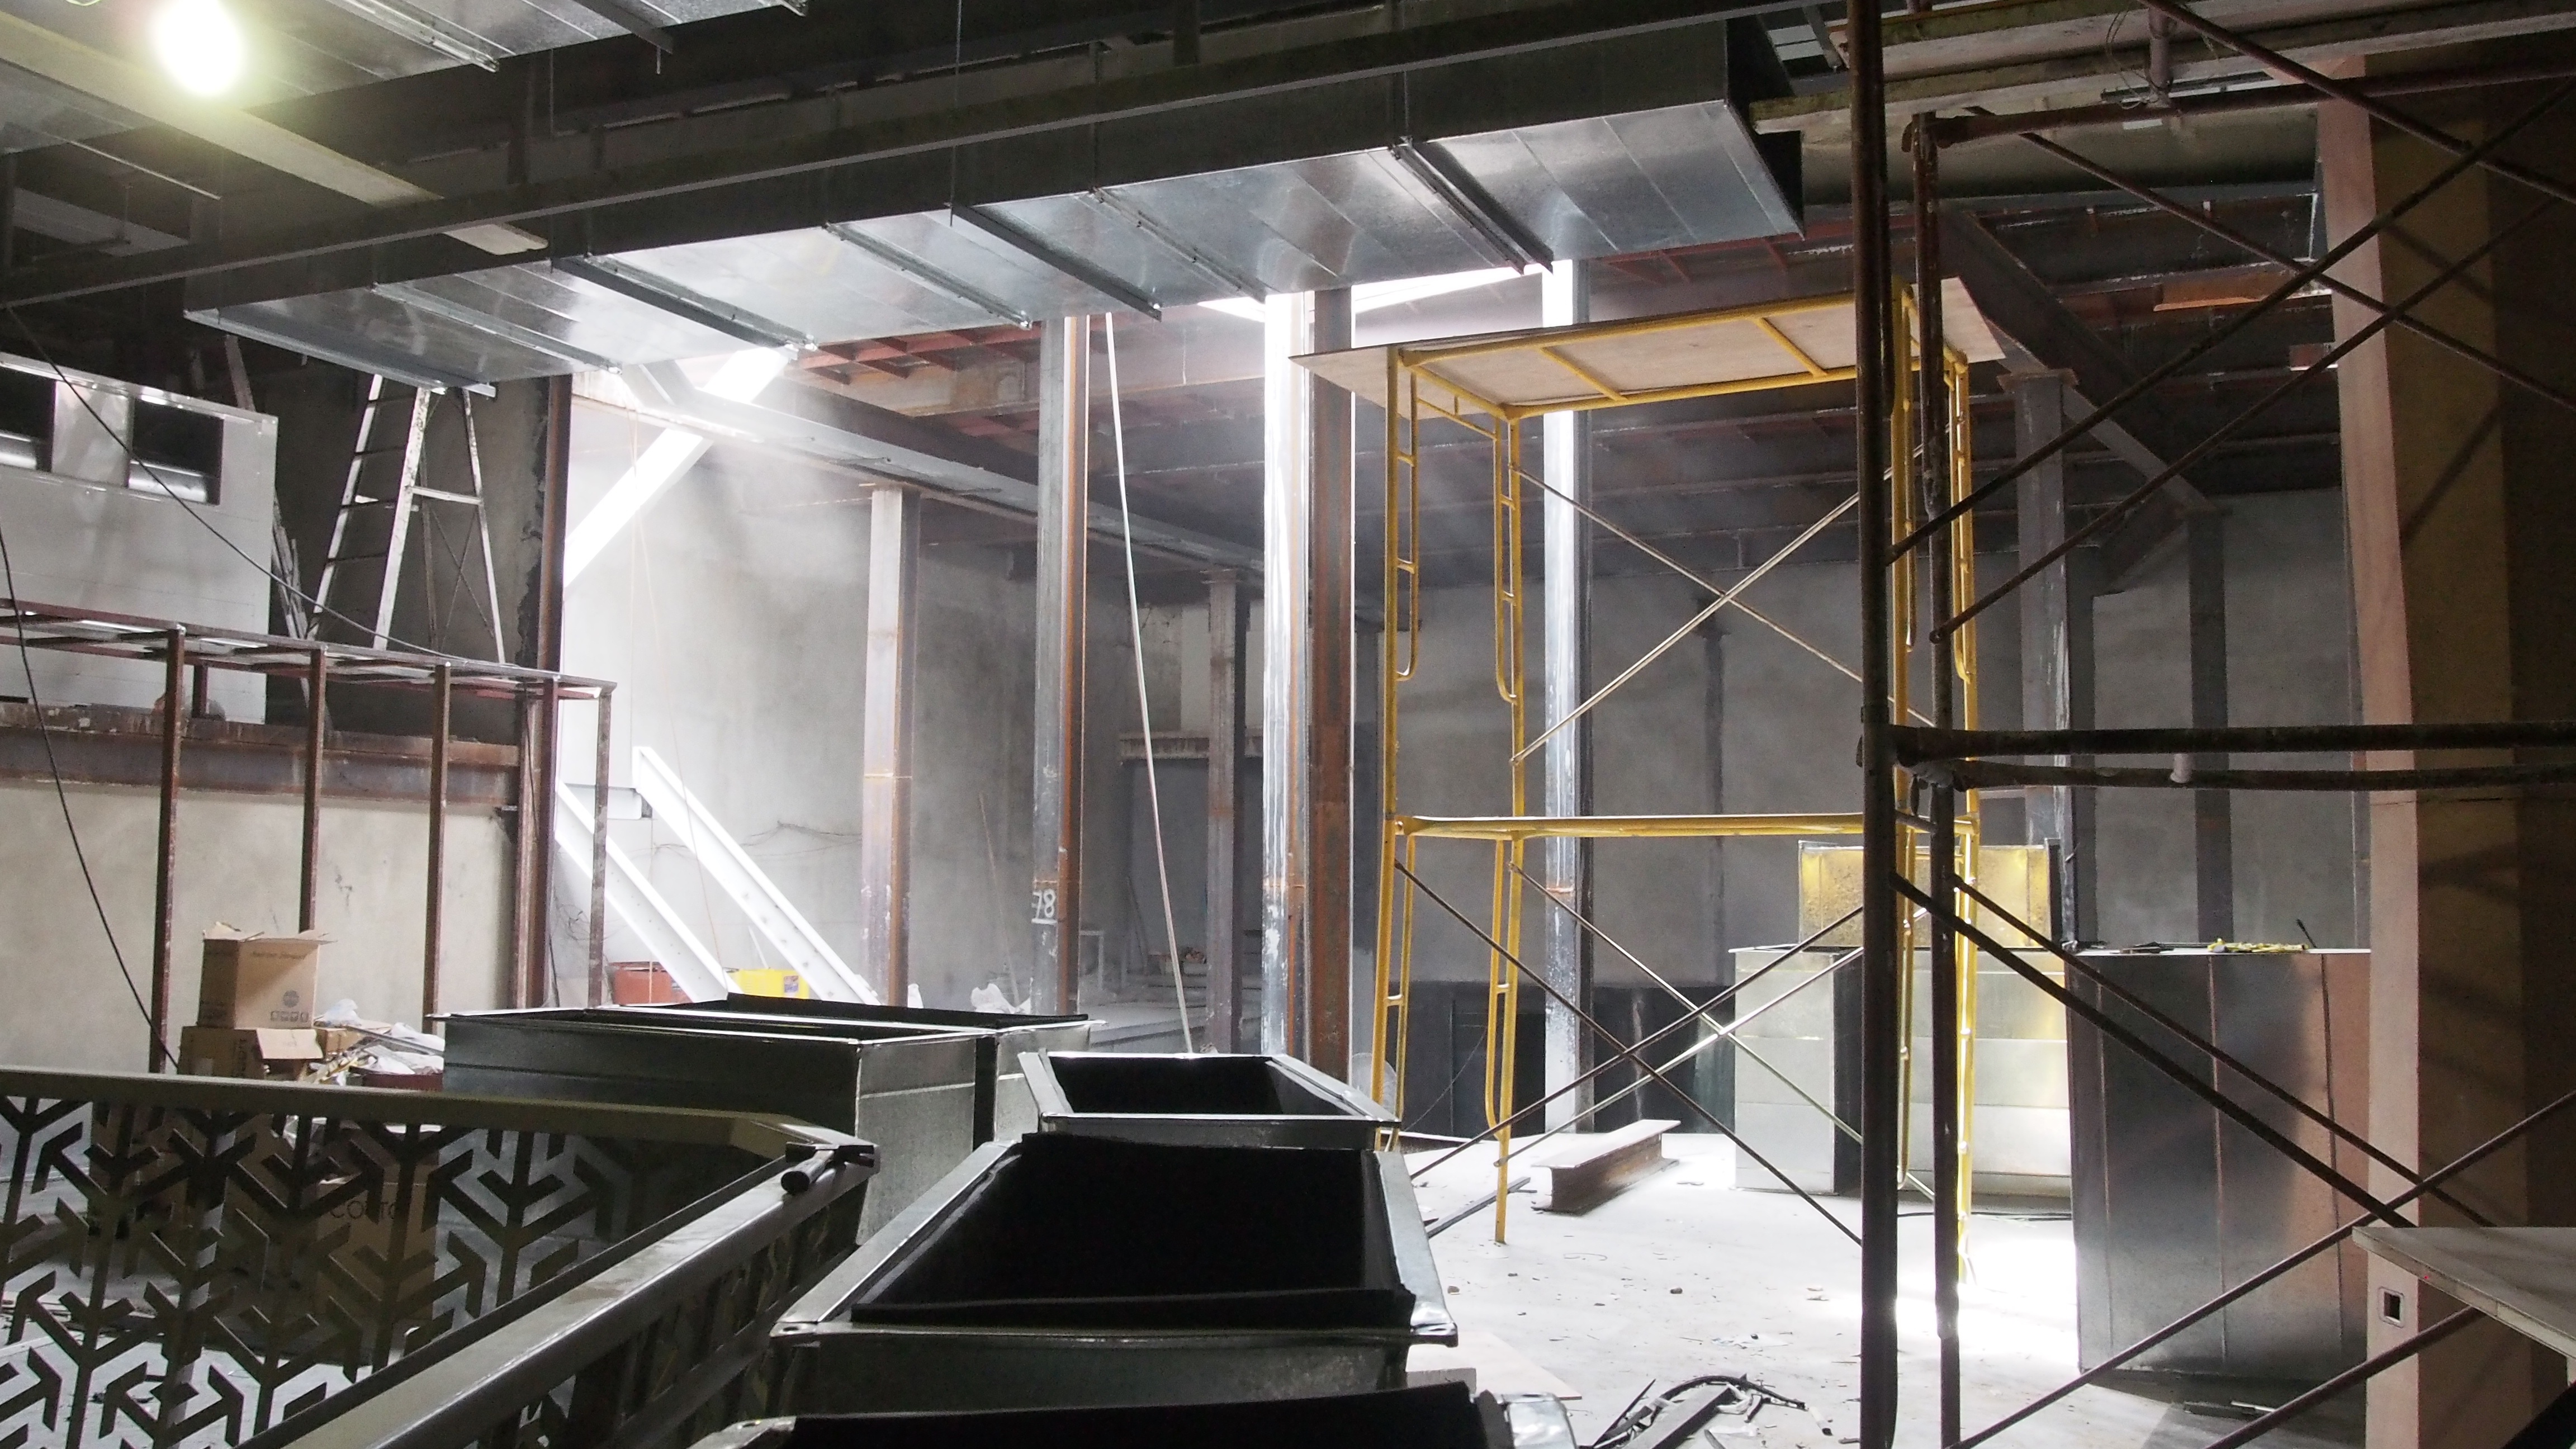
window, vehicle, factory, interior design